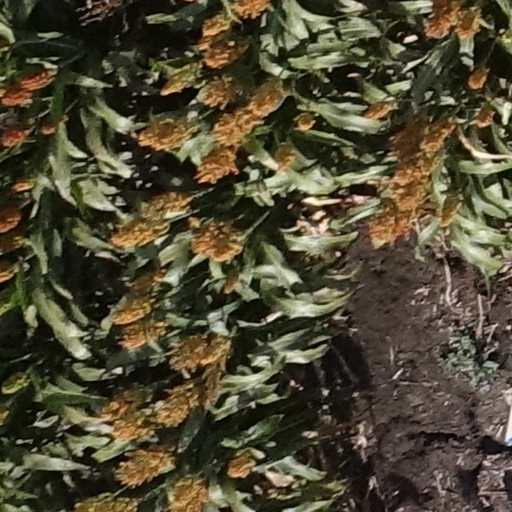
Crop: sorghum